The Jew (film)

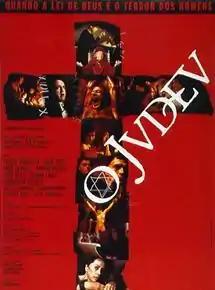

The Jew (Portuguese: "O Judeu") is a 1995 Brazilian-Portuguese co-production film directed by Jom Tob Azulay with Filipe Pinheiro in the title role, Dina Sfat, and Mário Viegas as the king. It tells the story of the writer António José da Silva, nicknamed "the Jew", burned at the stake during the reign of King João V of Portugal in 1739.